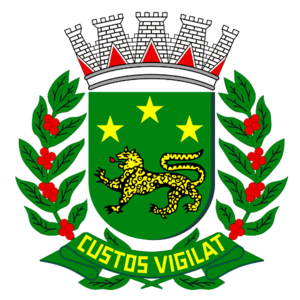
Bauru est une municipalité brésilienne située dans l'État de São Paulo.